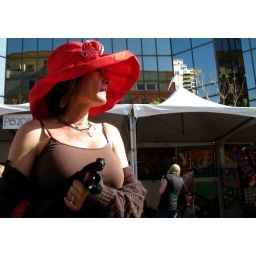
Woman in a red hat